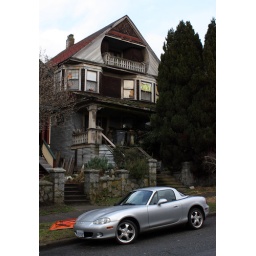
This house is in really bad shape. The overhang above the front door is crumbling.